Newcastle Emlyn RFC

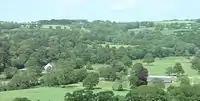
Dôl Wiber Playing Fields, Adpar

During 1991 it became apparent that in order to develop its playing facilities to the standard required the club needed to purchase playing fields. An agreement was reached to purchase of land which was developed into three rugby pitches, one floodlit, a car park and changing rooms.